Richard Tucker

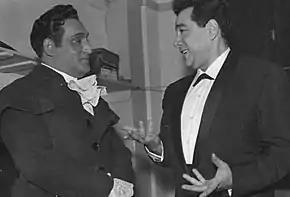
Tucker in costume for "Andrea Chénier", with Mario Lanza (right), who was a great fan of Tucker's, after Tucker's 1958 Covent Garden debut. This was their only meeting.

Richard Tucker (August 28, 1913January 8, 1975) was an American operatic tenor and cantor. Long associated with the Metropolitan Opera, Tucker's career was primarily centered in the United States.